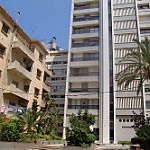
Scene: Outdoor